Cyclone Dovi (2022)

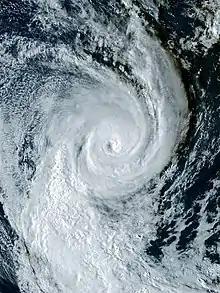
Severe Tropical Cyclone Dovi near its peak intensity on 11 February

Severe Tropical Cyclone Dovi was a powerful tropical cyclone across the Southern Pacific in February 2022. The system became the third named tropical cyclone of the 2021–22 South Pacific cyclone season. The storm first formed in the Australian basin on February 4 before crossing over into the South Pacific. The storm caused one death in New Caledonia, and several mudslides occurred in New Caledonia and Vanuatu. Dovi also caused flight cancellations and damage out of New Zealand.